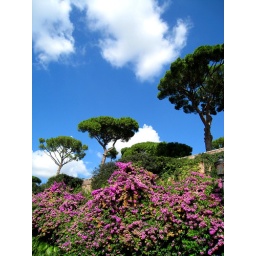
This was above the Spanish Steps. I thought the colours were amazing &amp;amp; the sky cloud ratio. was spot on.